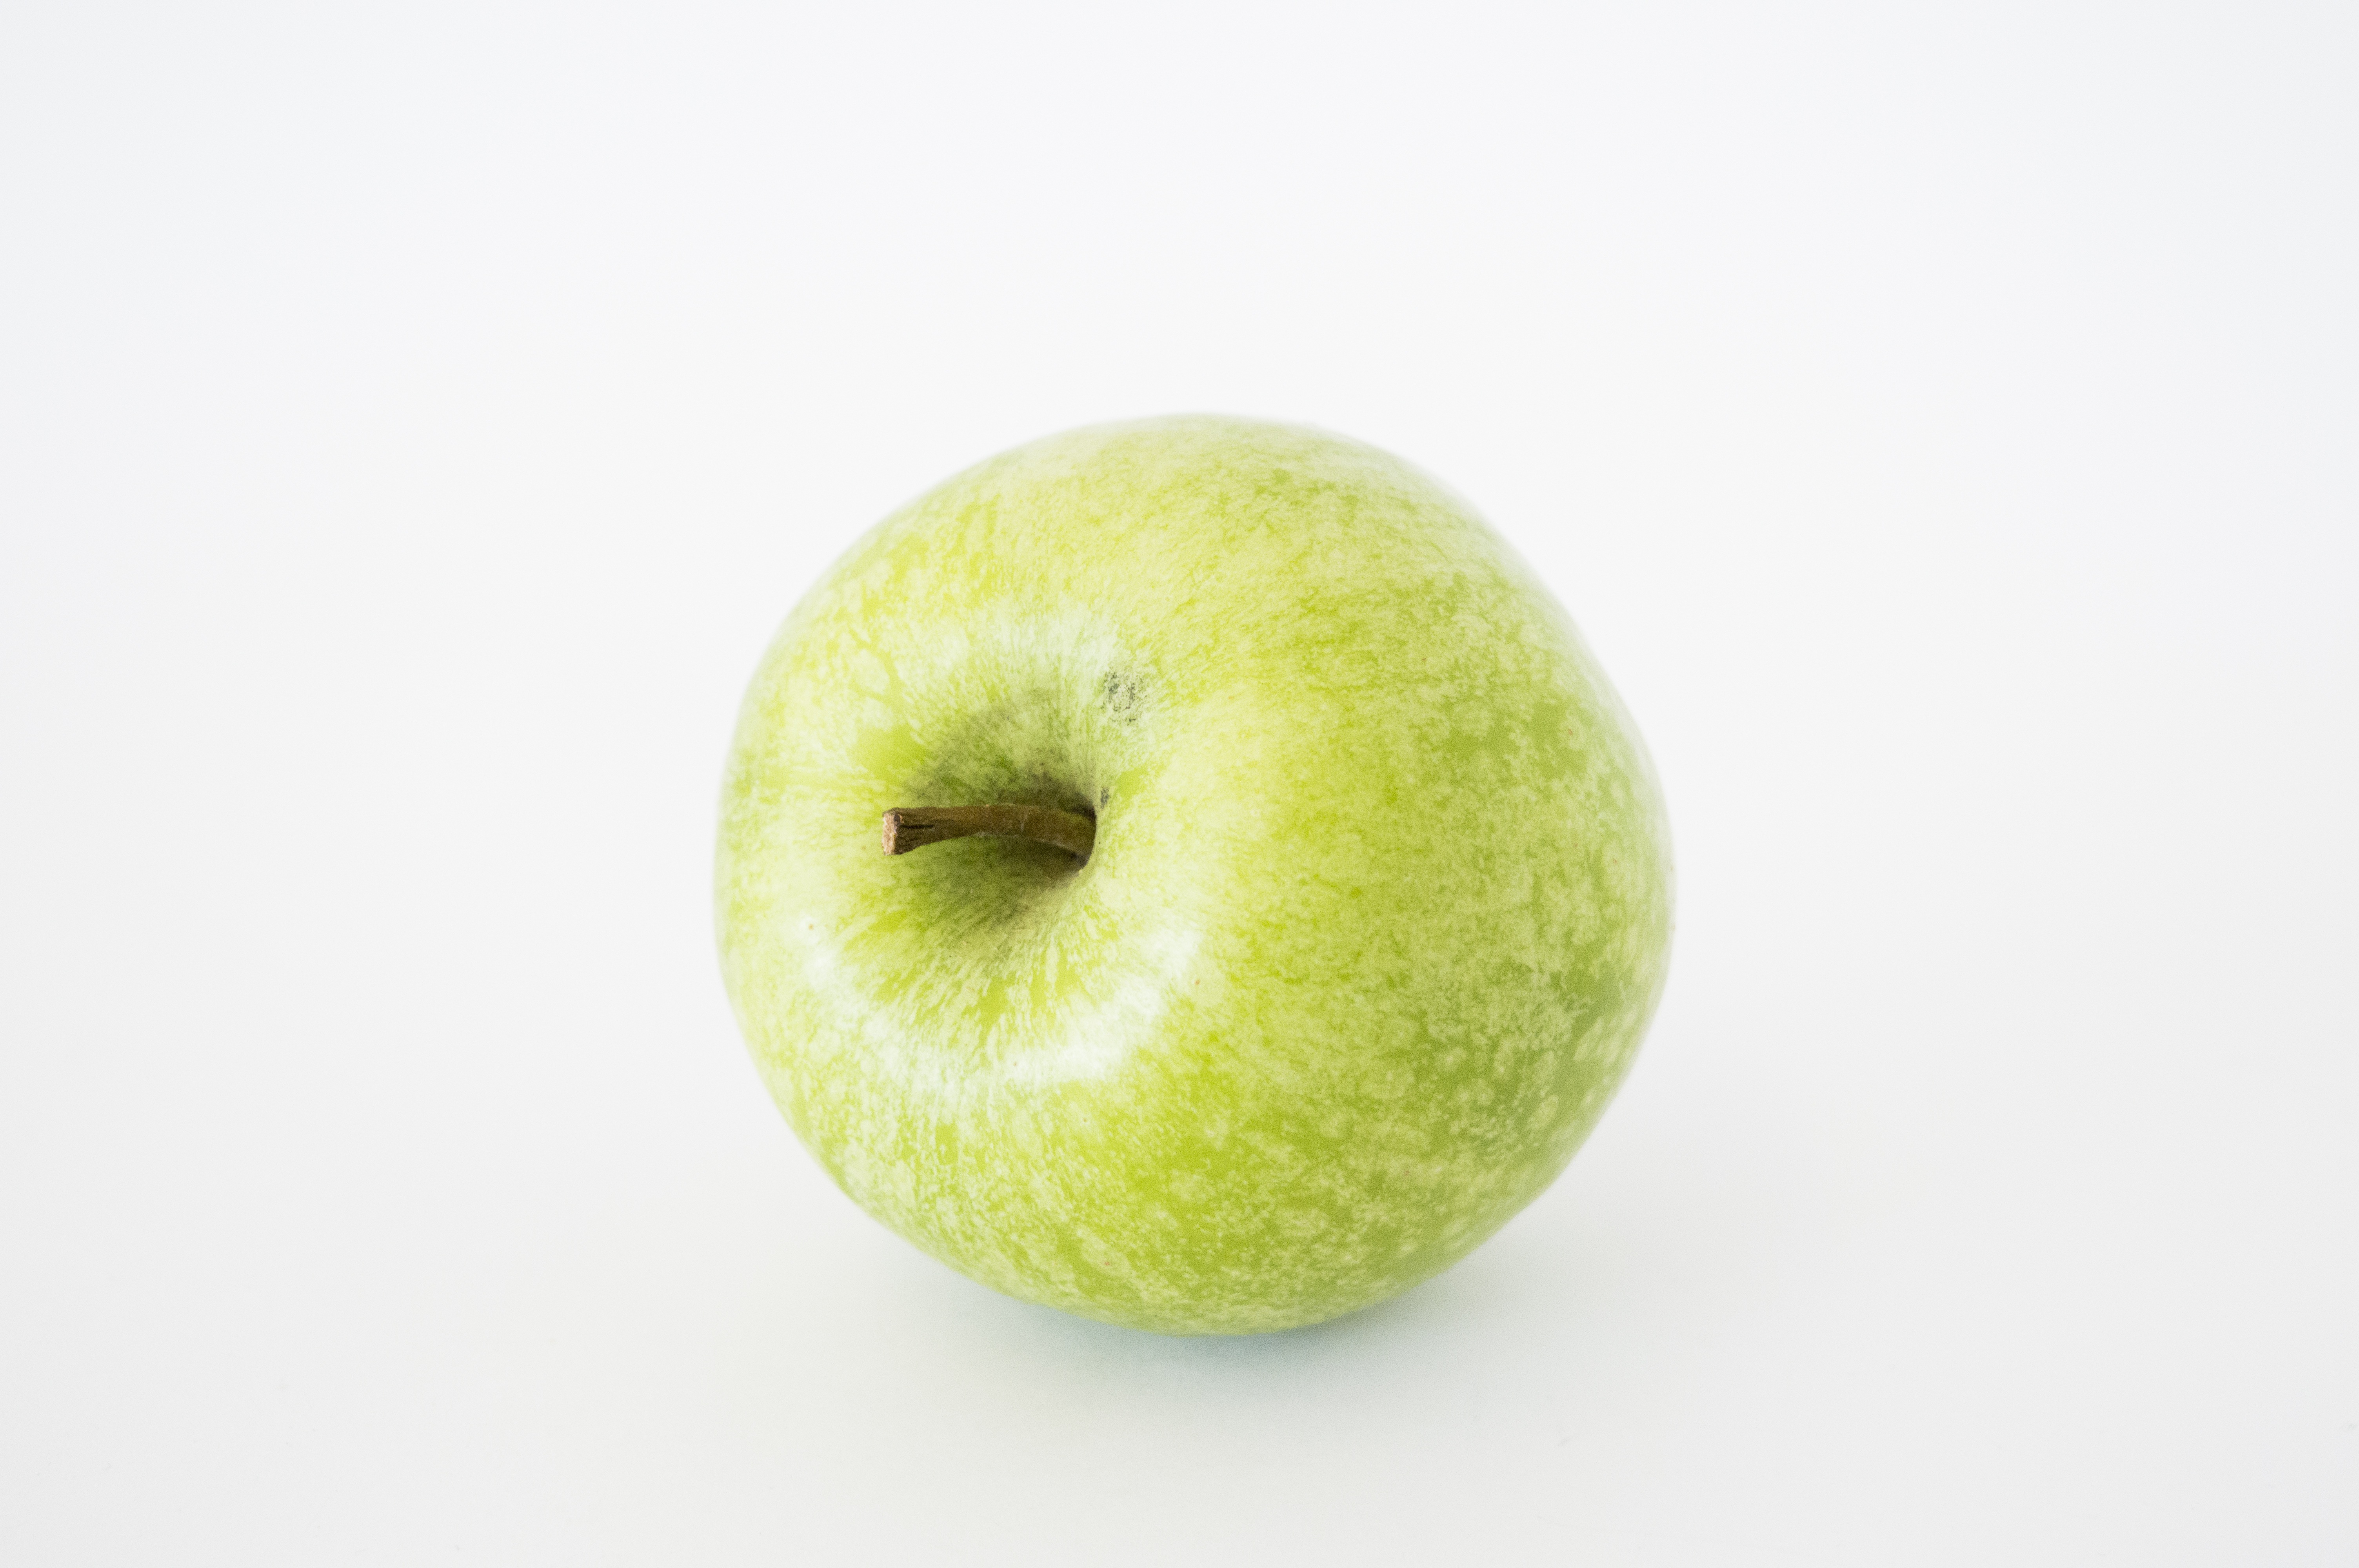
apple, plant, white, fruit, sweet, isolated, food, green, produce, fresh, juicy, healthy, health, freshness, nutrition, vegetarian, liqueur, diet, organic, citrus, flowering plant, rose family, granny smith, land plant, manzana verde